John Blackwell (engineer)

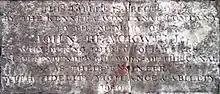
A stone plaque reading "THIS TABLET IS ERECTED BY THE KENNET AND AVON CANAL COMPANY TO THE MEMORY OF JOHN BLACKWELL, WHO DURING THIRTY-FOUR YEARS SUPERINTENDED THE WORKS OF THE CANAL AS THEIR ENGINEER WITH FIDELITY, VIGILANCE, AND ABILITY"

Blackwell died in Hungerford, Berkshire, on 28 September 1840. He was buried in a vault in the churchyard at St Lawrence's Church in the town. A memorial to Blackwell in the church reads: